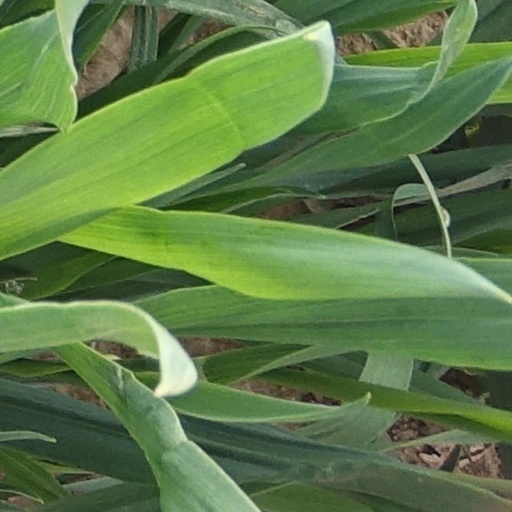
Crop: wheat